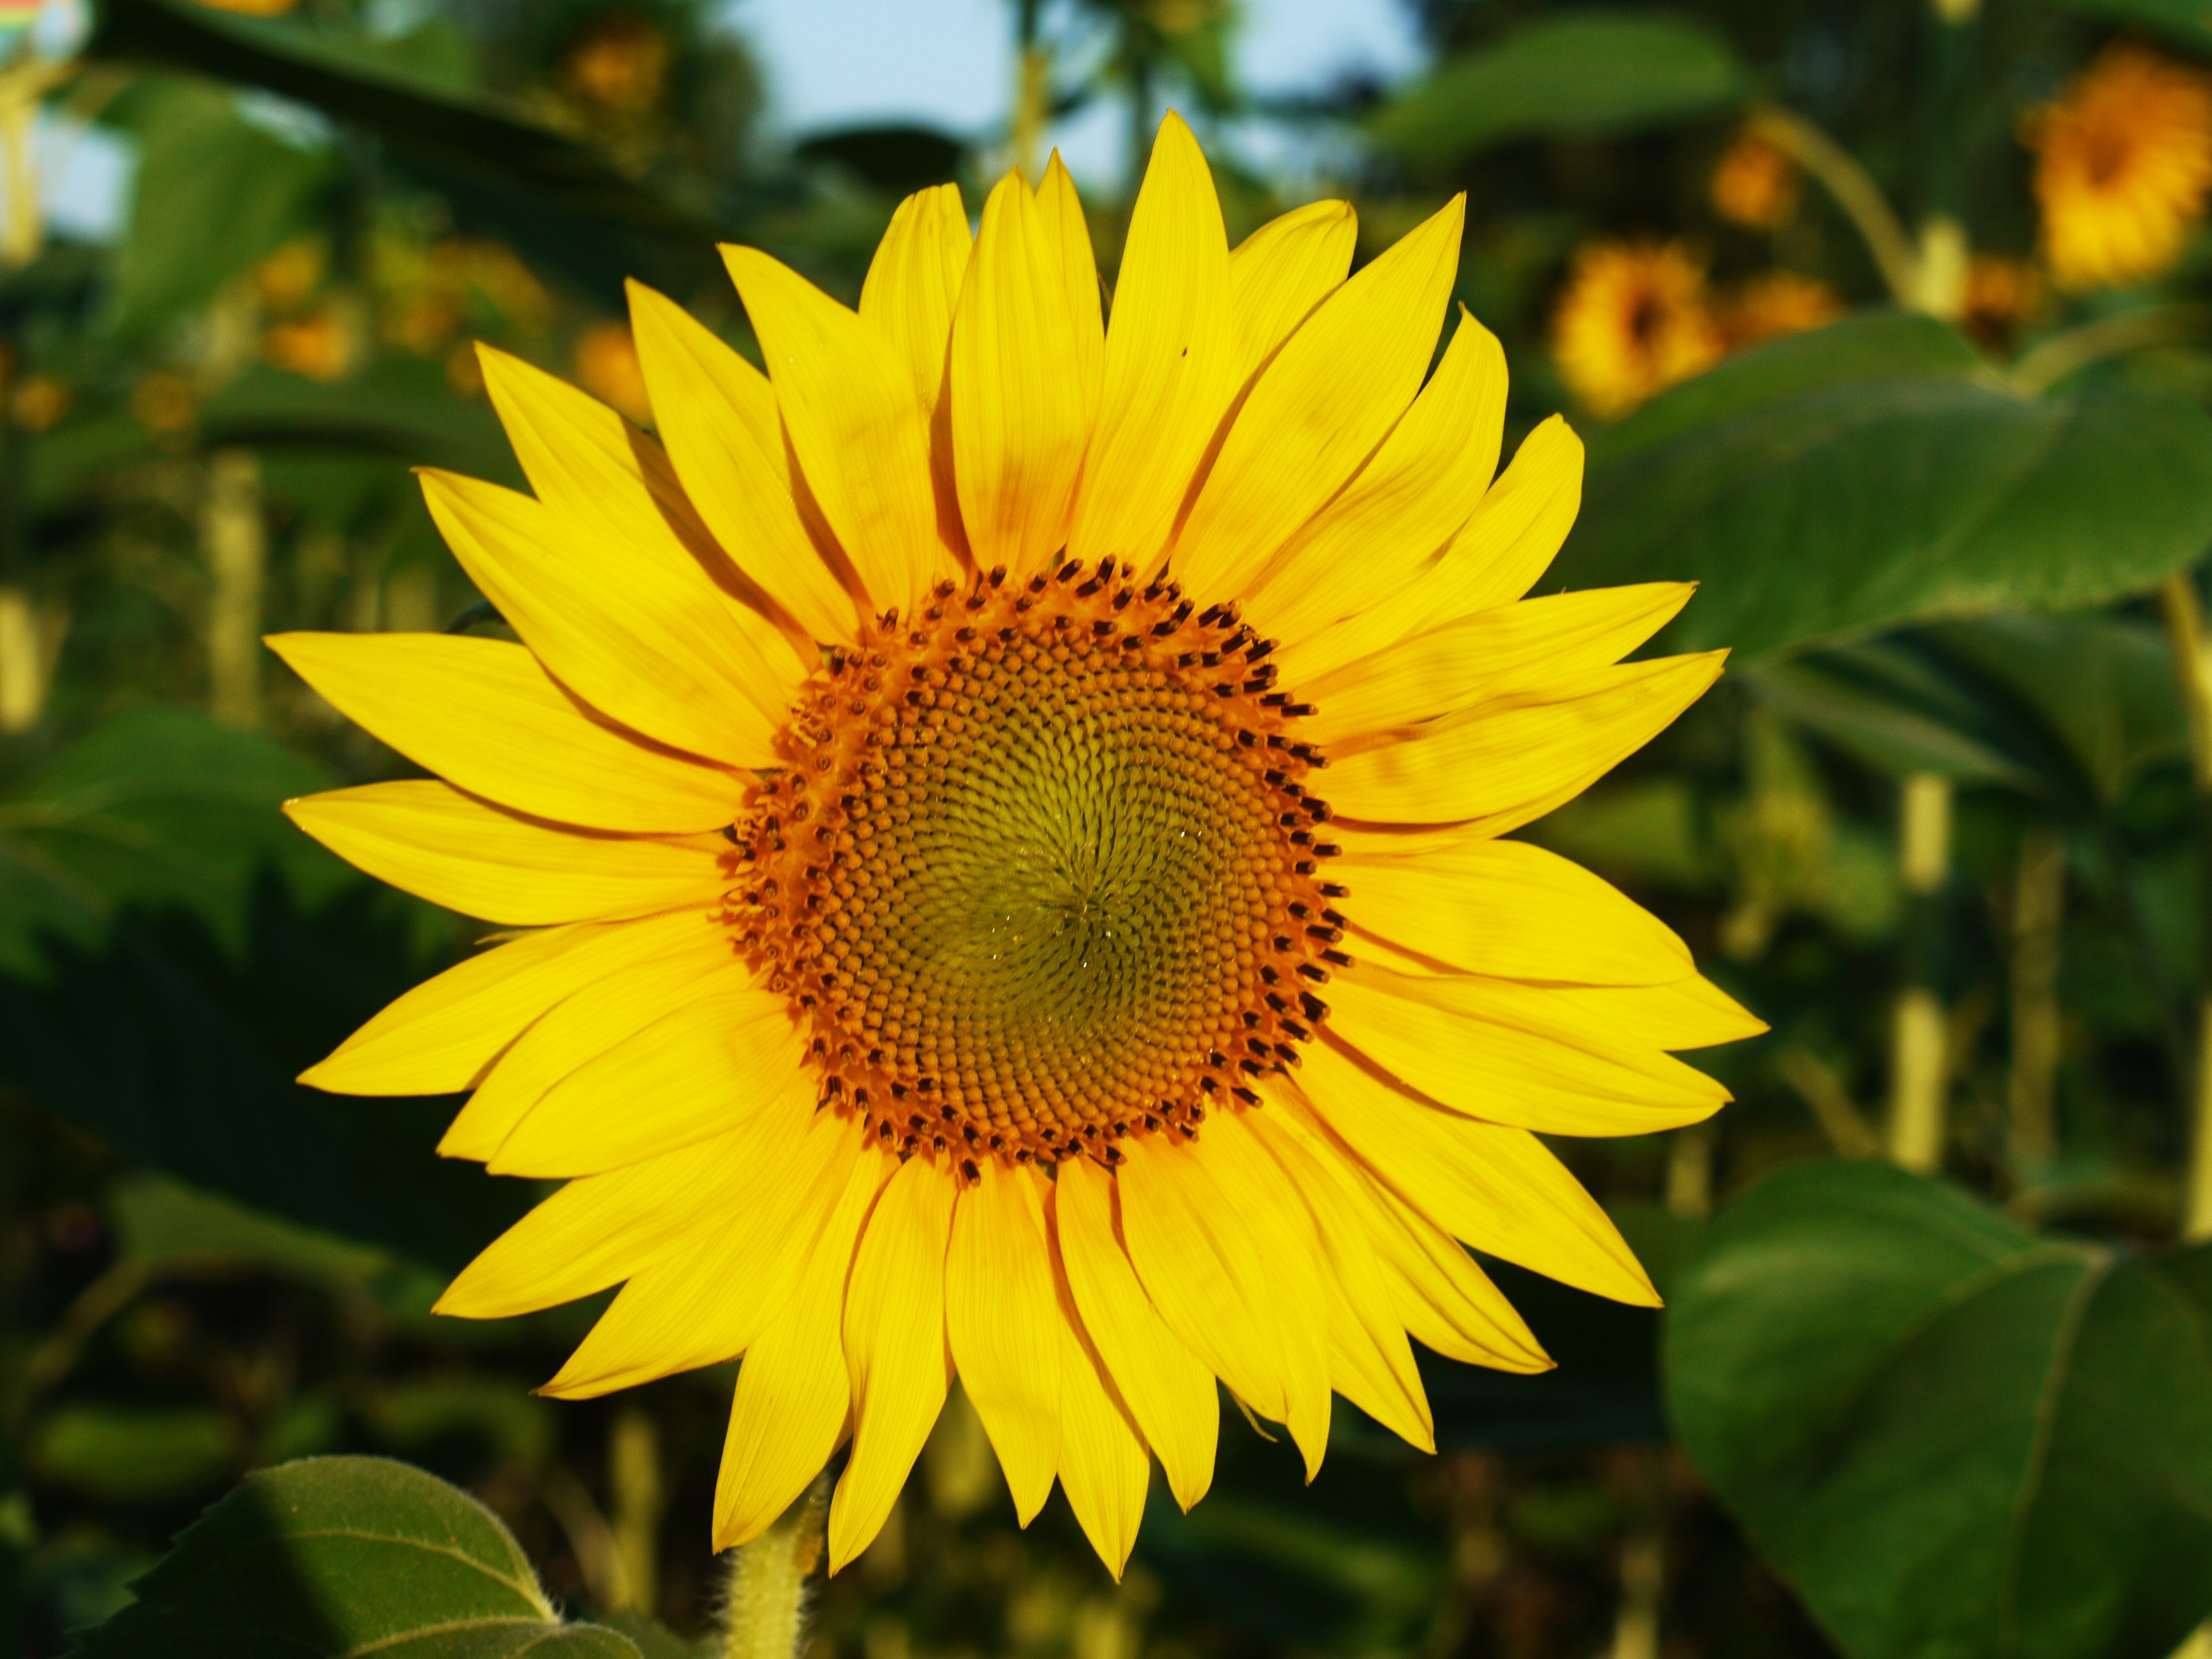
nature, blossom, light, plant, field, meadow, morning, flower, petal, bloom, summer, rural, green, botany, yellow, agriculture, garden, flora, sunflower, wildflower, petals, bright, sun flower, rays, hell, of course, friendly, morgenstimmung, macro photography, in the free, flowering plant, daisy family, grows, flowering time, sunflower seed, annual plant, plant stem, land plant